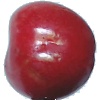
Label: Cherry 2